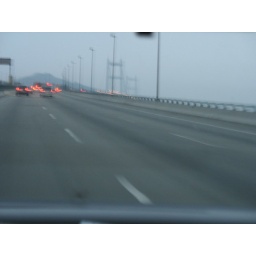
Big big bridge over the big big river to Guan Jo